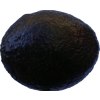
Label: black_avocado